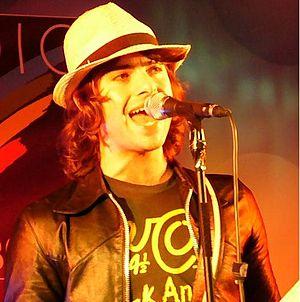
Robert Coppola Schwartzman, dit Robert Carmine, né le 24 décembre 1982 à Los Angeles, est un musicien, chanteur et acteur américain, leader du groupe Rooney. Son nom de scène est emprunté au prénom de son grand-père, Carmine Coppola. Il est donc le fils de Talia Shire, le frère de Jason Schwartzman. le neveu de Francis Ford Coppola et le cousin de Sofia Coppola et Nicolas Cage. Schwartzman est plus connu en tant que réalisateur des films Dreamland, La Licorne, et The Argument, agissants de sa cousine Sofia Coppola projets Like The Star et The Virgin Suicides, ainsi que le premier rôle dans Princesse malgré elle et comme le chanteur principal de la rock / pop band Rooney.